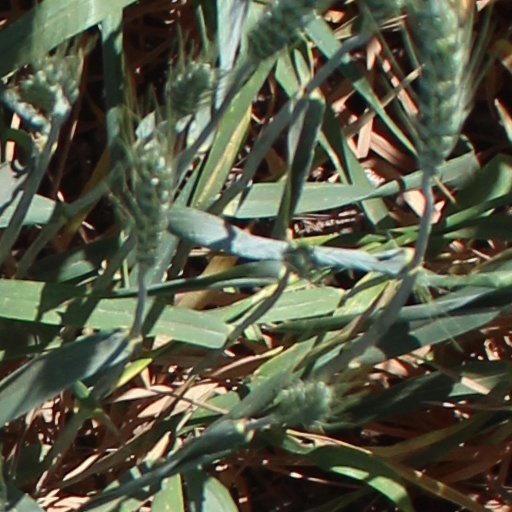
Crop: wheat